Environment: real
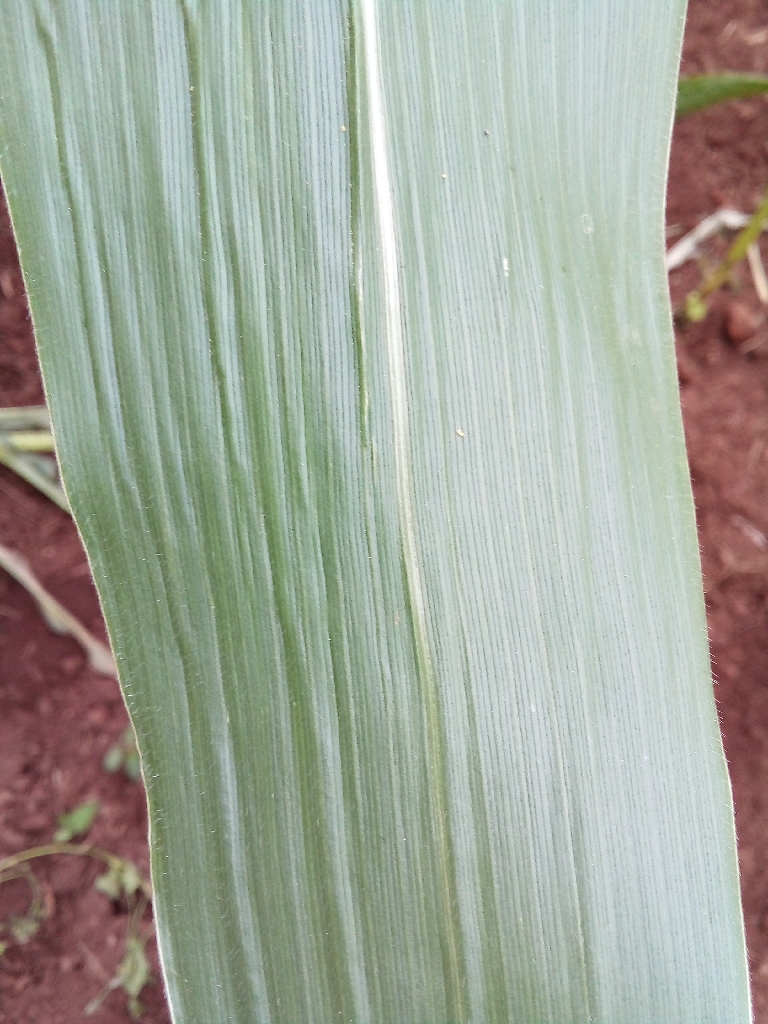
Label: healthy